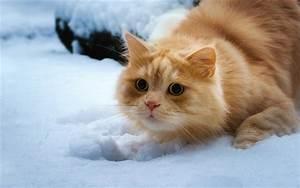
cat